Charles Town Mining, Manufacturing, and Improvement Company Building

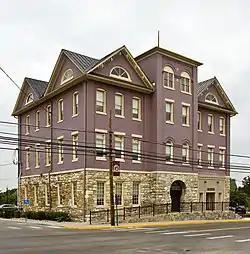
Ranson City Hall, June 2011

The Charles Town Mining, Manufacturing, and Improvement Company Building in Ranson, Jefferson County, West Virginia is a Romanesque Revival building that now serves as Ranson's City Hall. It was built for the Charles Town Mining, Manufacturing and Improvement Company (CMM&I) in 1891 as its headquarters. The CMM&I sought to develop industry in the area that in 1910 became the City of Ranson. The company was formed in 1890 by Roger Preston Chew, Frank Beck, Forrest W. Brown, T.C. Green, W.F. Lippitt, A.W. McDonald and B. C. Washington, with Chew as president. Using of land purchased from the Ranson family, a planned community was laid out by D.G. Howell, a Washington, D.C. landscape architect and civil engineer. In 1891 the 3½ story headquarters was built, designed by J.C. Holmes.